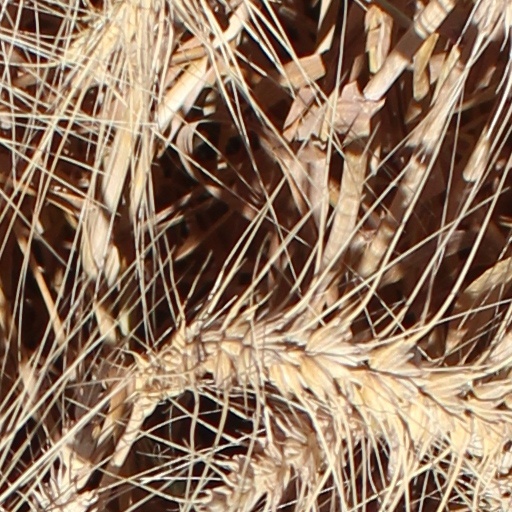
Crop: wheat